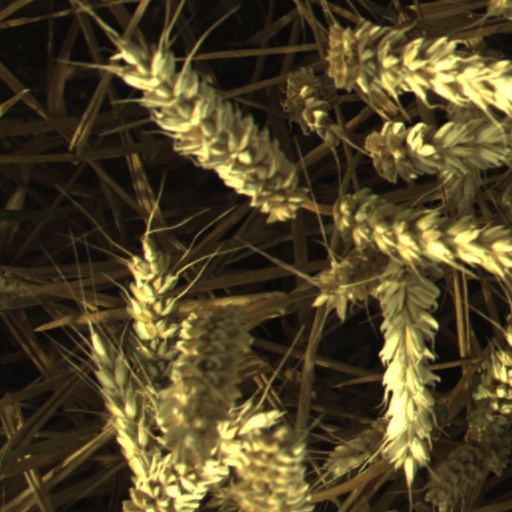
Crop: wheat